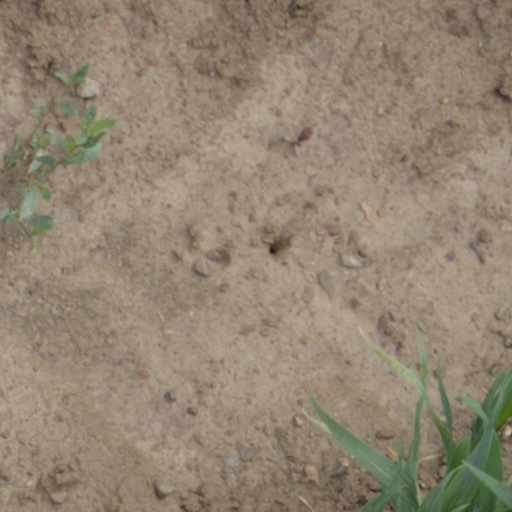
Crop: wheat